University of Chicago Comprehensive Cancer Center

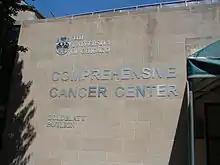
Goldblatt entrance at the University of Chicago Medicine Comprehensive Cancer Center

The University of Chicago Medicine Comprehensive Cancer Center is a collaborative cancer research center based in Hyde Park, Chicago, United States. The Comprehensive Cancer Center is affiliated with the University of Chicago.